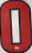
Number: 0